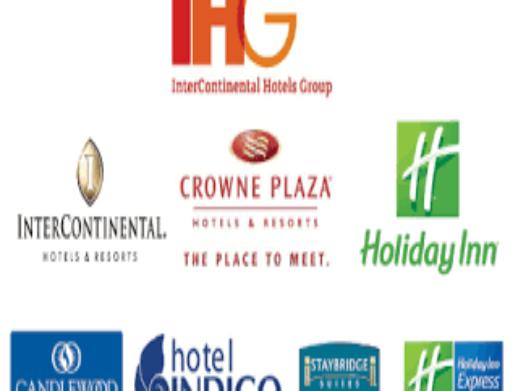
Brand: IHG
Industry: Others